Rangaku

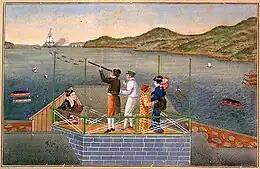
Painting by Kawahara Keiga: "Arrival of a Dutch Ship". Philipp Franz von Siebold at Dejima with his Japanese wife Otaki and their baby daughter Ine observing a VOC ship in Nagasaki Bay using a telescope

The first phase of Rangaku was quite limited and highly controlled. After the relocation of the Dutch trading post to Dejima, trade as well as the exchange of information and the activities of the remaining Westerners (dubbed "Redhaired people" ("kōmōjin")) were restricted considerably. Western books were prohibited, with the exemption of books on nautical and medical matters. Initially, a small group of hereditary Japanese–Dutch translators labored in Nagasaki to smooth communication with the foreigners and transmit bits of Western novelties.